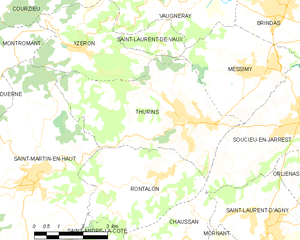
Carte des communes françaises